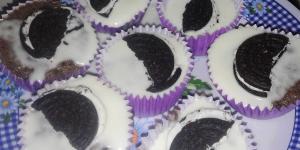
cupcakes de oreo al microondas